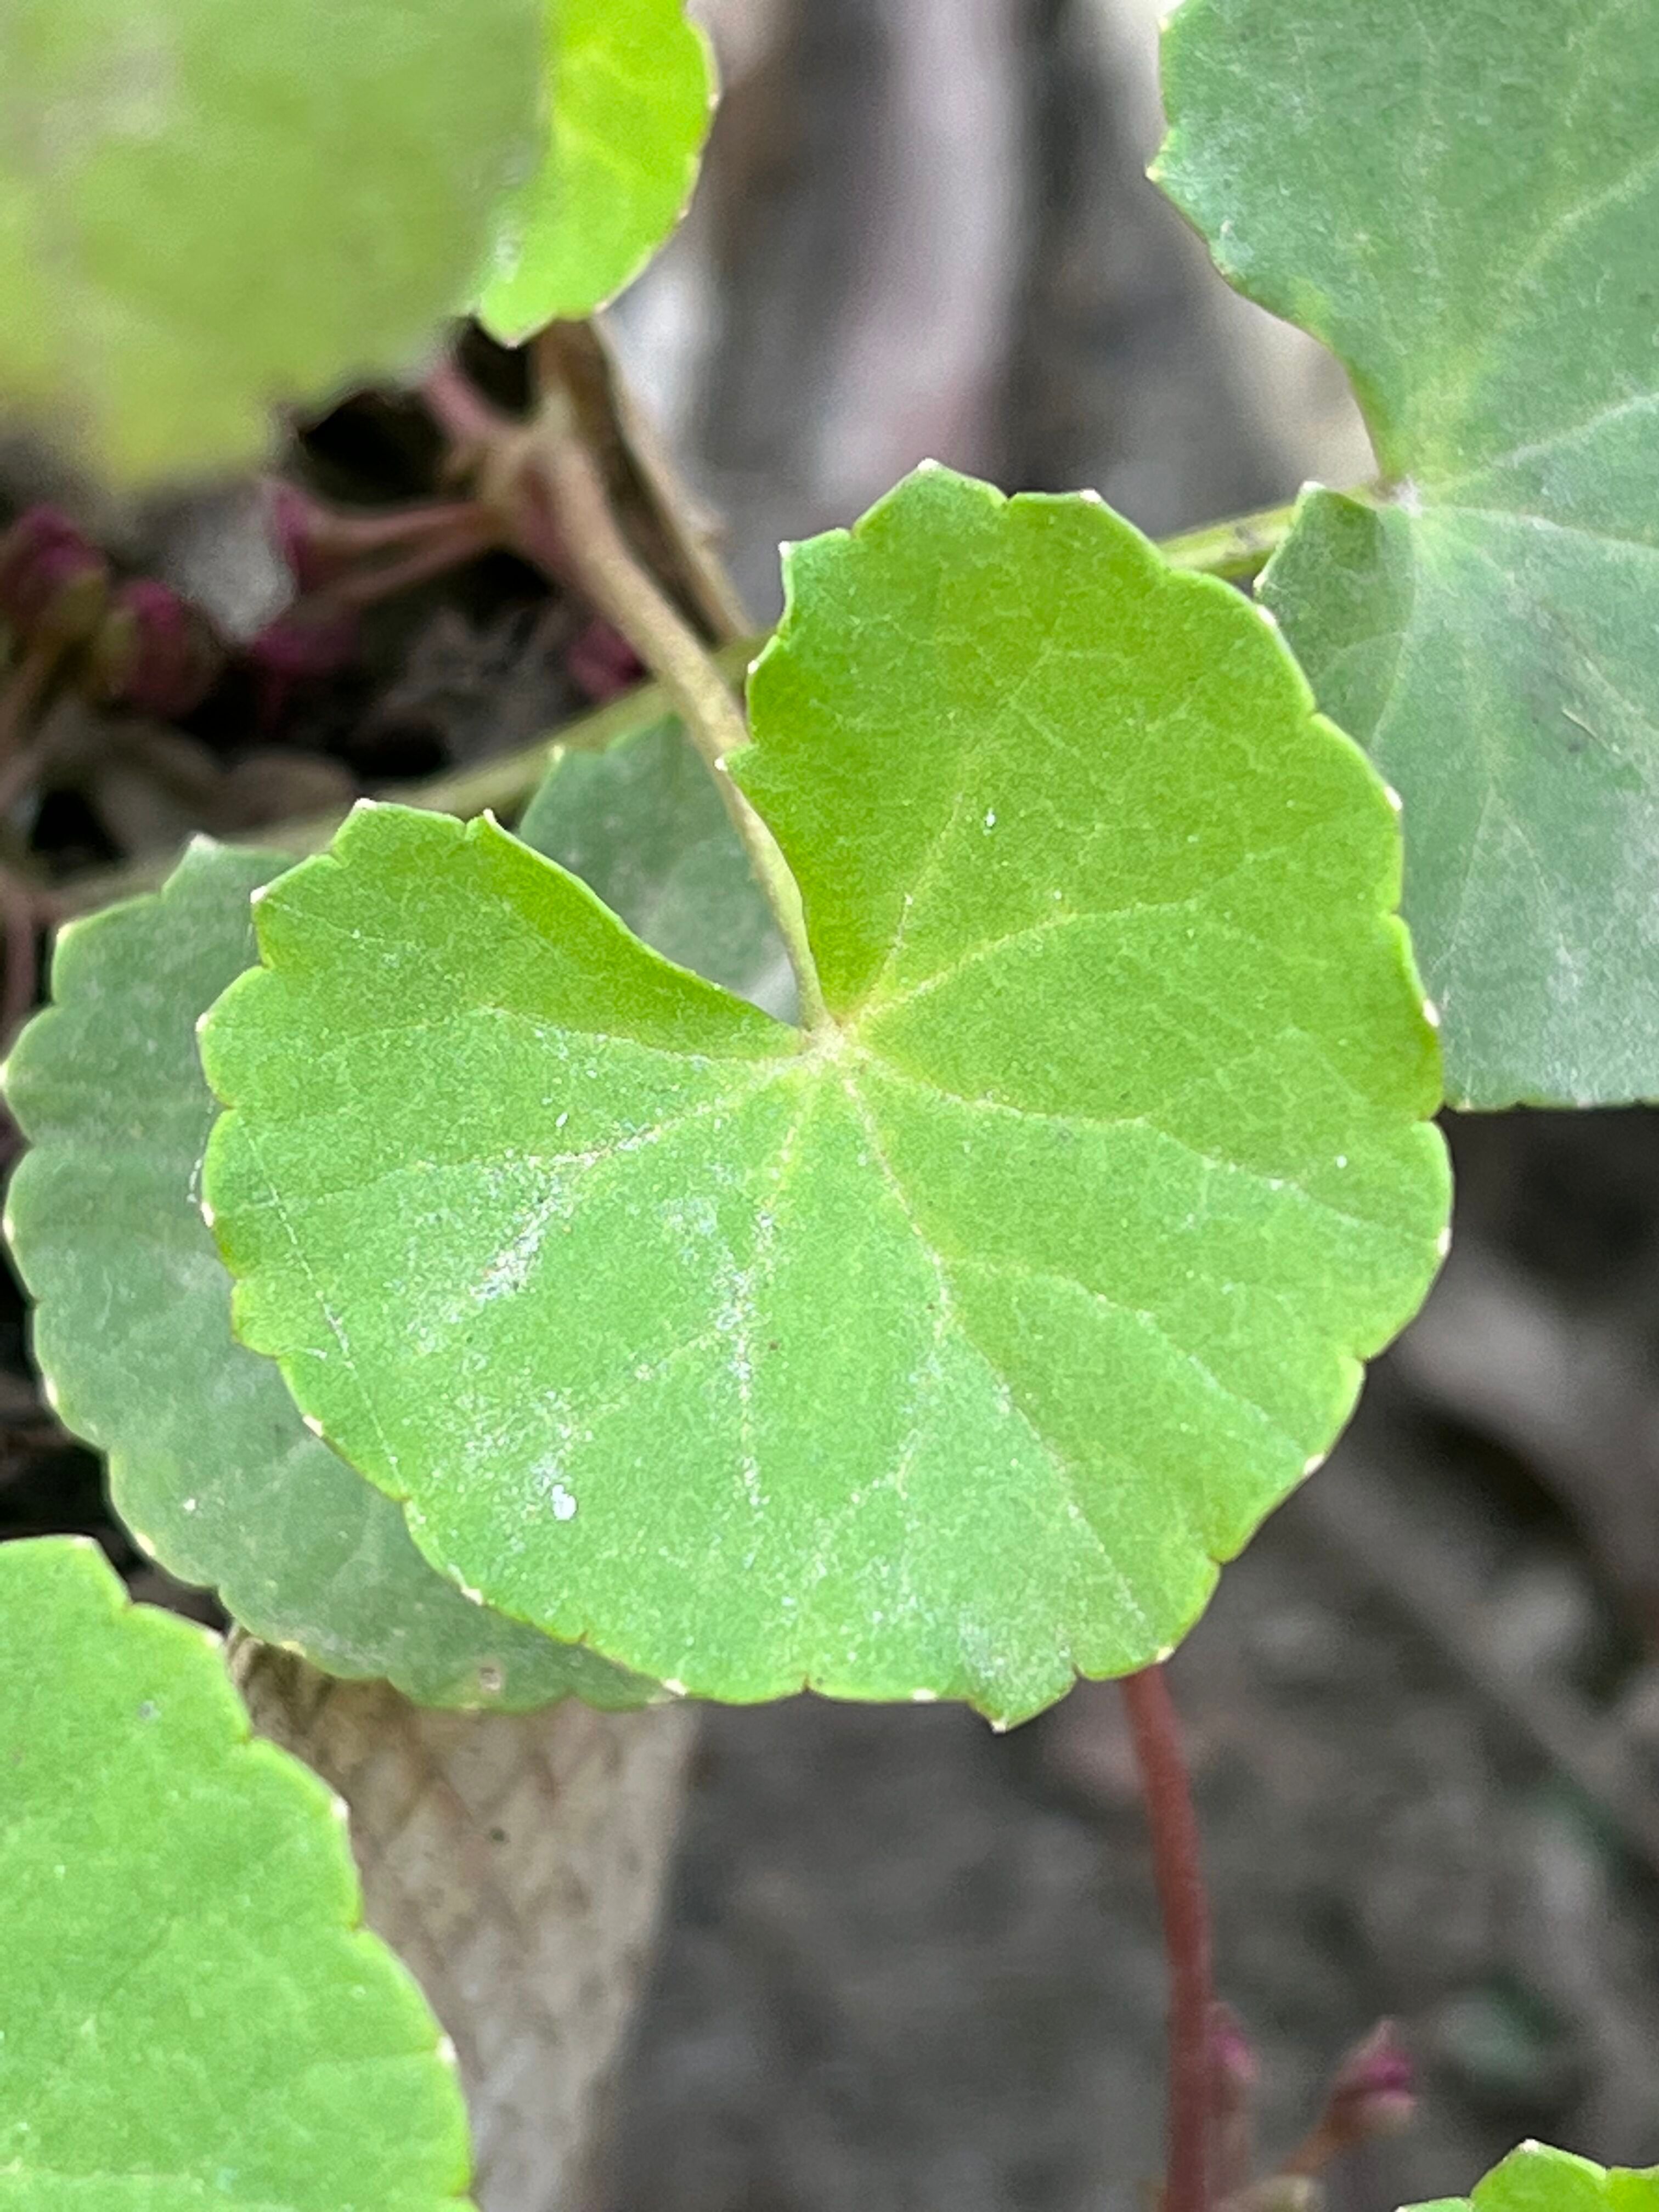
Plant species: centella-asiatica